Henrik Larsson

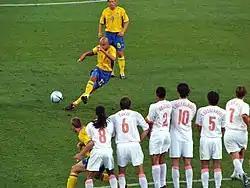
Larsson taking a free kick for Sweden against the Netherlands at Euro 2004

Larsson participated in the Soccer Aid football match at Old Trafford on 6 June 2010 for the Rest of the World team in aid of UNICEF. Larsson made a promise that at the end of his football career, he would play one season at his first club, Högaborg. When he retired at the end of the 2009 season, that promise was not fulfilled. In August 2010, however, Larsson played with Högaborg's veterans team and scored 16 goals in 5 matches.